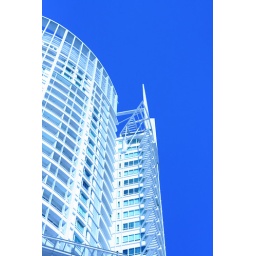
blue sky in bangkok (for the first time in weeks)